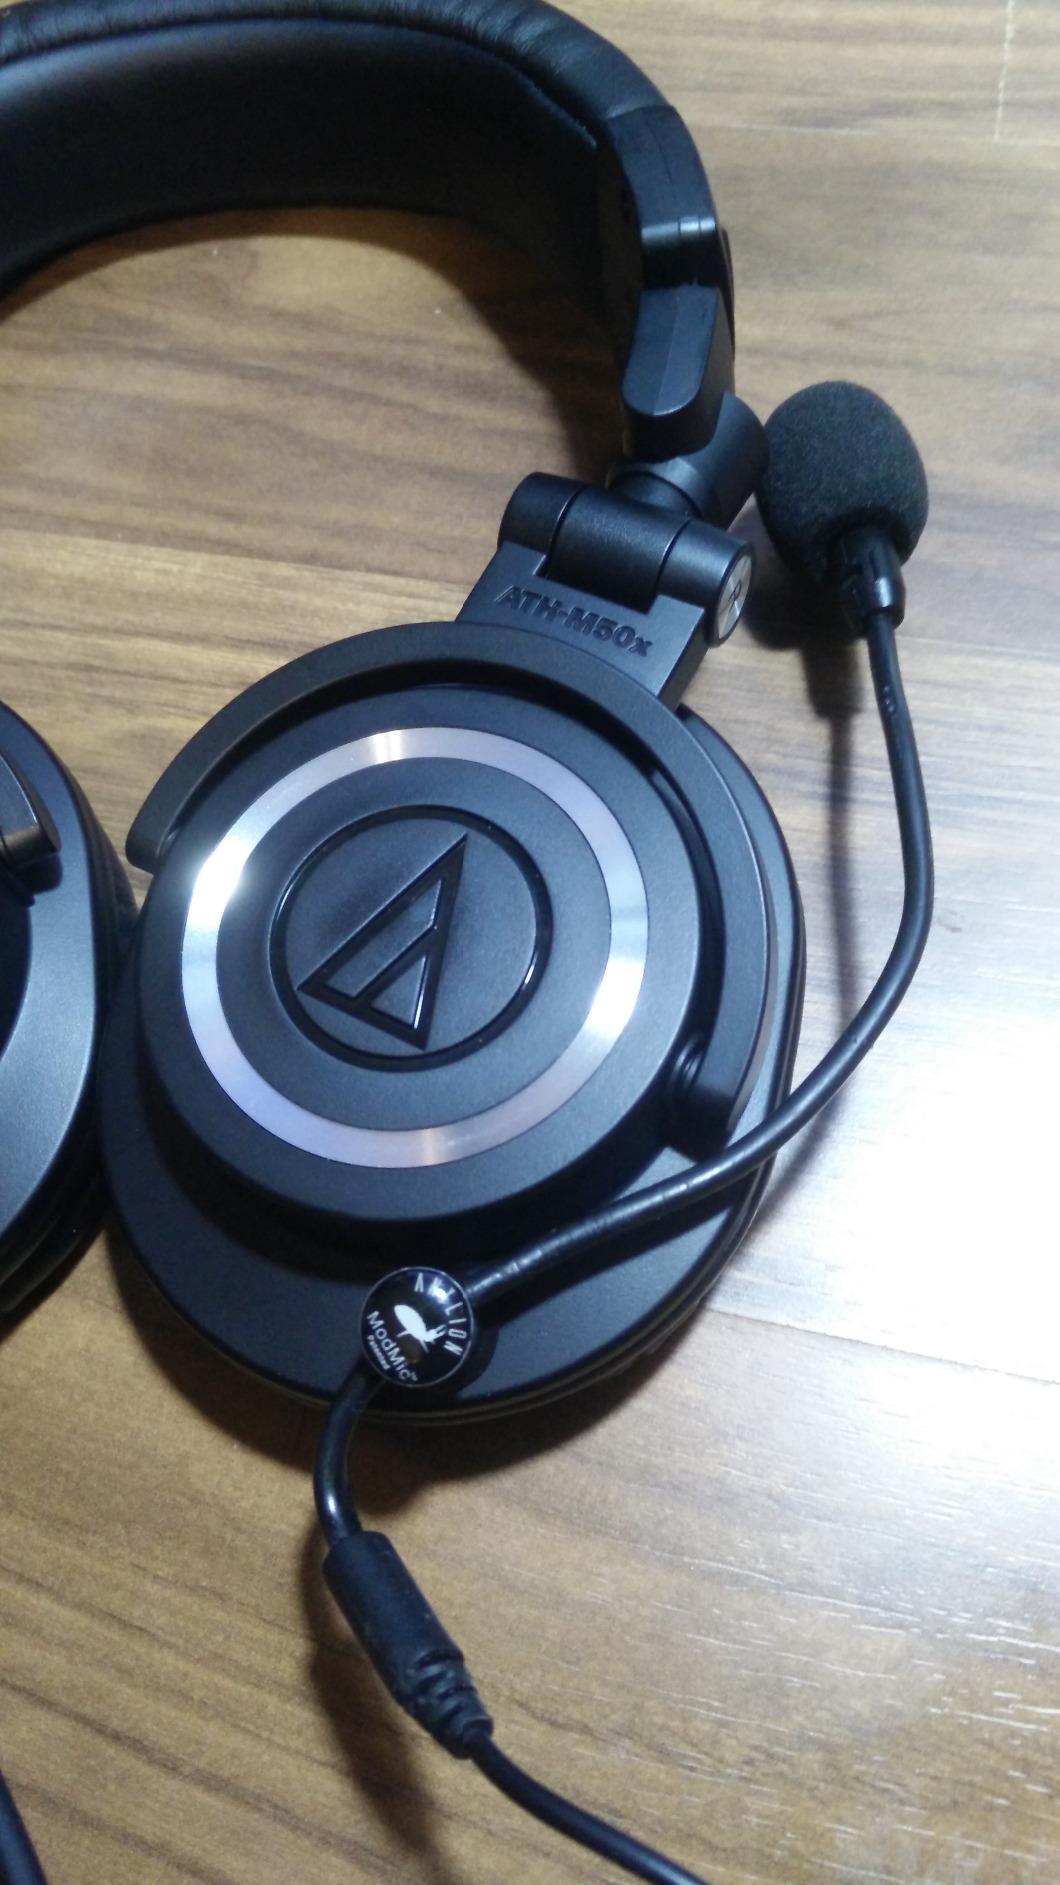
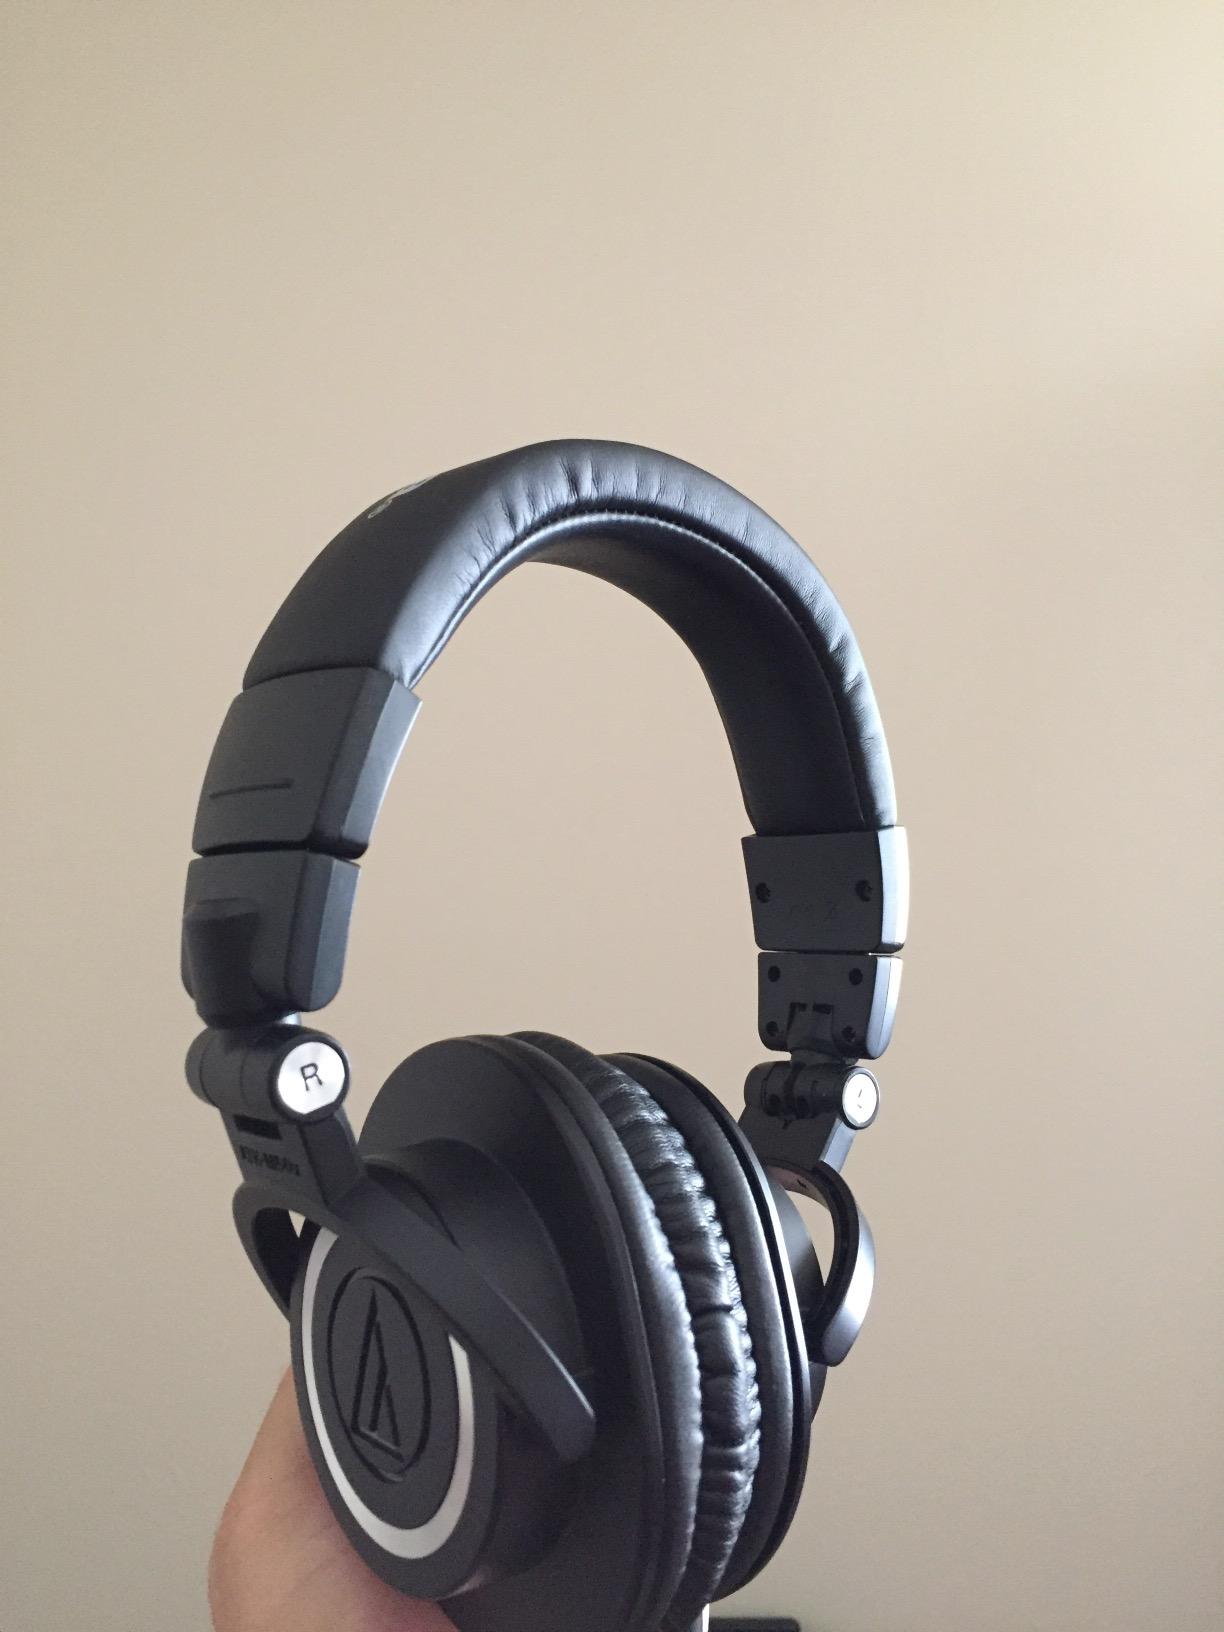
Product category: headphones
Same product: yes